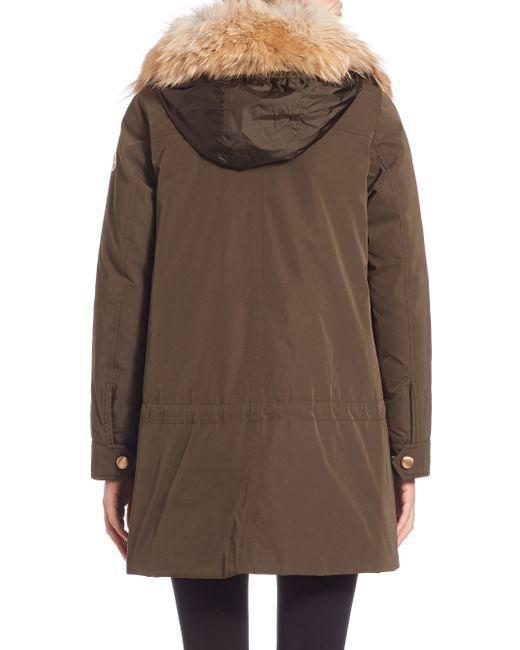
Brauner glänzender Stoff Wintermantel